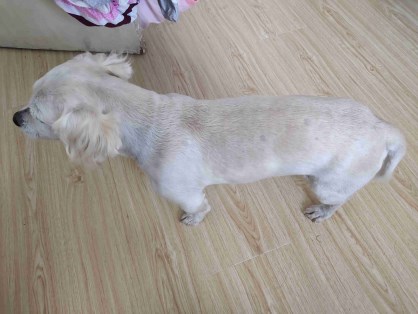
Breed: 3083-n000117-Bichon_Frise